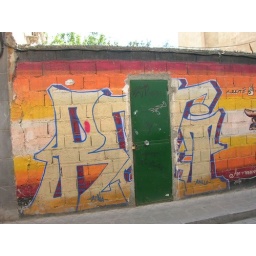
Graffiti door in wall